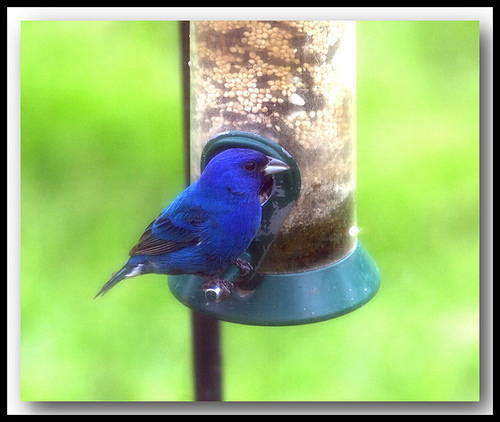
this small bird is mainly blue with a silver bill and black tipped wings.
small blue bird with medium blue tarsus and medium blue and white beaka tiny blue bird with black tipped wings and a blue beak
this is a small, blue bird with black on the wingbars and white on the bill.
this bird is electric blue with some black feathers on its wings and face with a large beak for its body.
this bird is blue with black and has a very short beak.
this small bird is deep blue with a stout blue beak, with black and blue wings, and small tarsus and feet.
this bird has wings that are blue and has a grey billsmaller bird has black eye with lighter colored beck and the main body is bright blue, the tail end has black in it.
a bird with a small blue beak, blue neck and belly with blue wings and black wing tips.
Species: Indigo Bunting